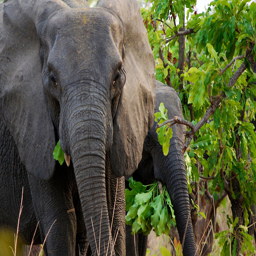
a close up of an elephant with trees in the background
Two large elephants grazing in the bushy wilderness.
A couple of large elephants standing next to each other.
two elephants feeding on he brush in the jungle
A couple of elephants standing near some green trees.